Coimbra fado

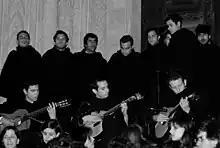
Fado group "Rapsódia" performing at "Serenata Monumental" (2010, Coimbra, Portugal)

Coimbra fado (Portuguese: "Fado de Coimbra") is a genre of fado originating in the city of Coimbra, Portugal. While adopted by students at the University of Coimbra, and sometimes known as student fado ("fado de estudante"), it is usually considered the typical music of Coimbra itself. Developed from the Iberian lyric style of trovadorismo popular during the Middle Ages, the genre shares roots with Occitan troubadors.